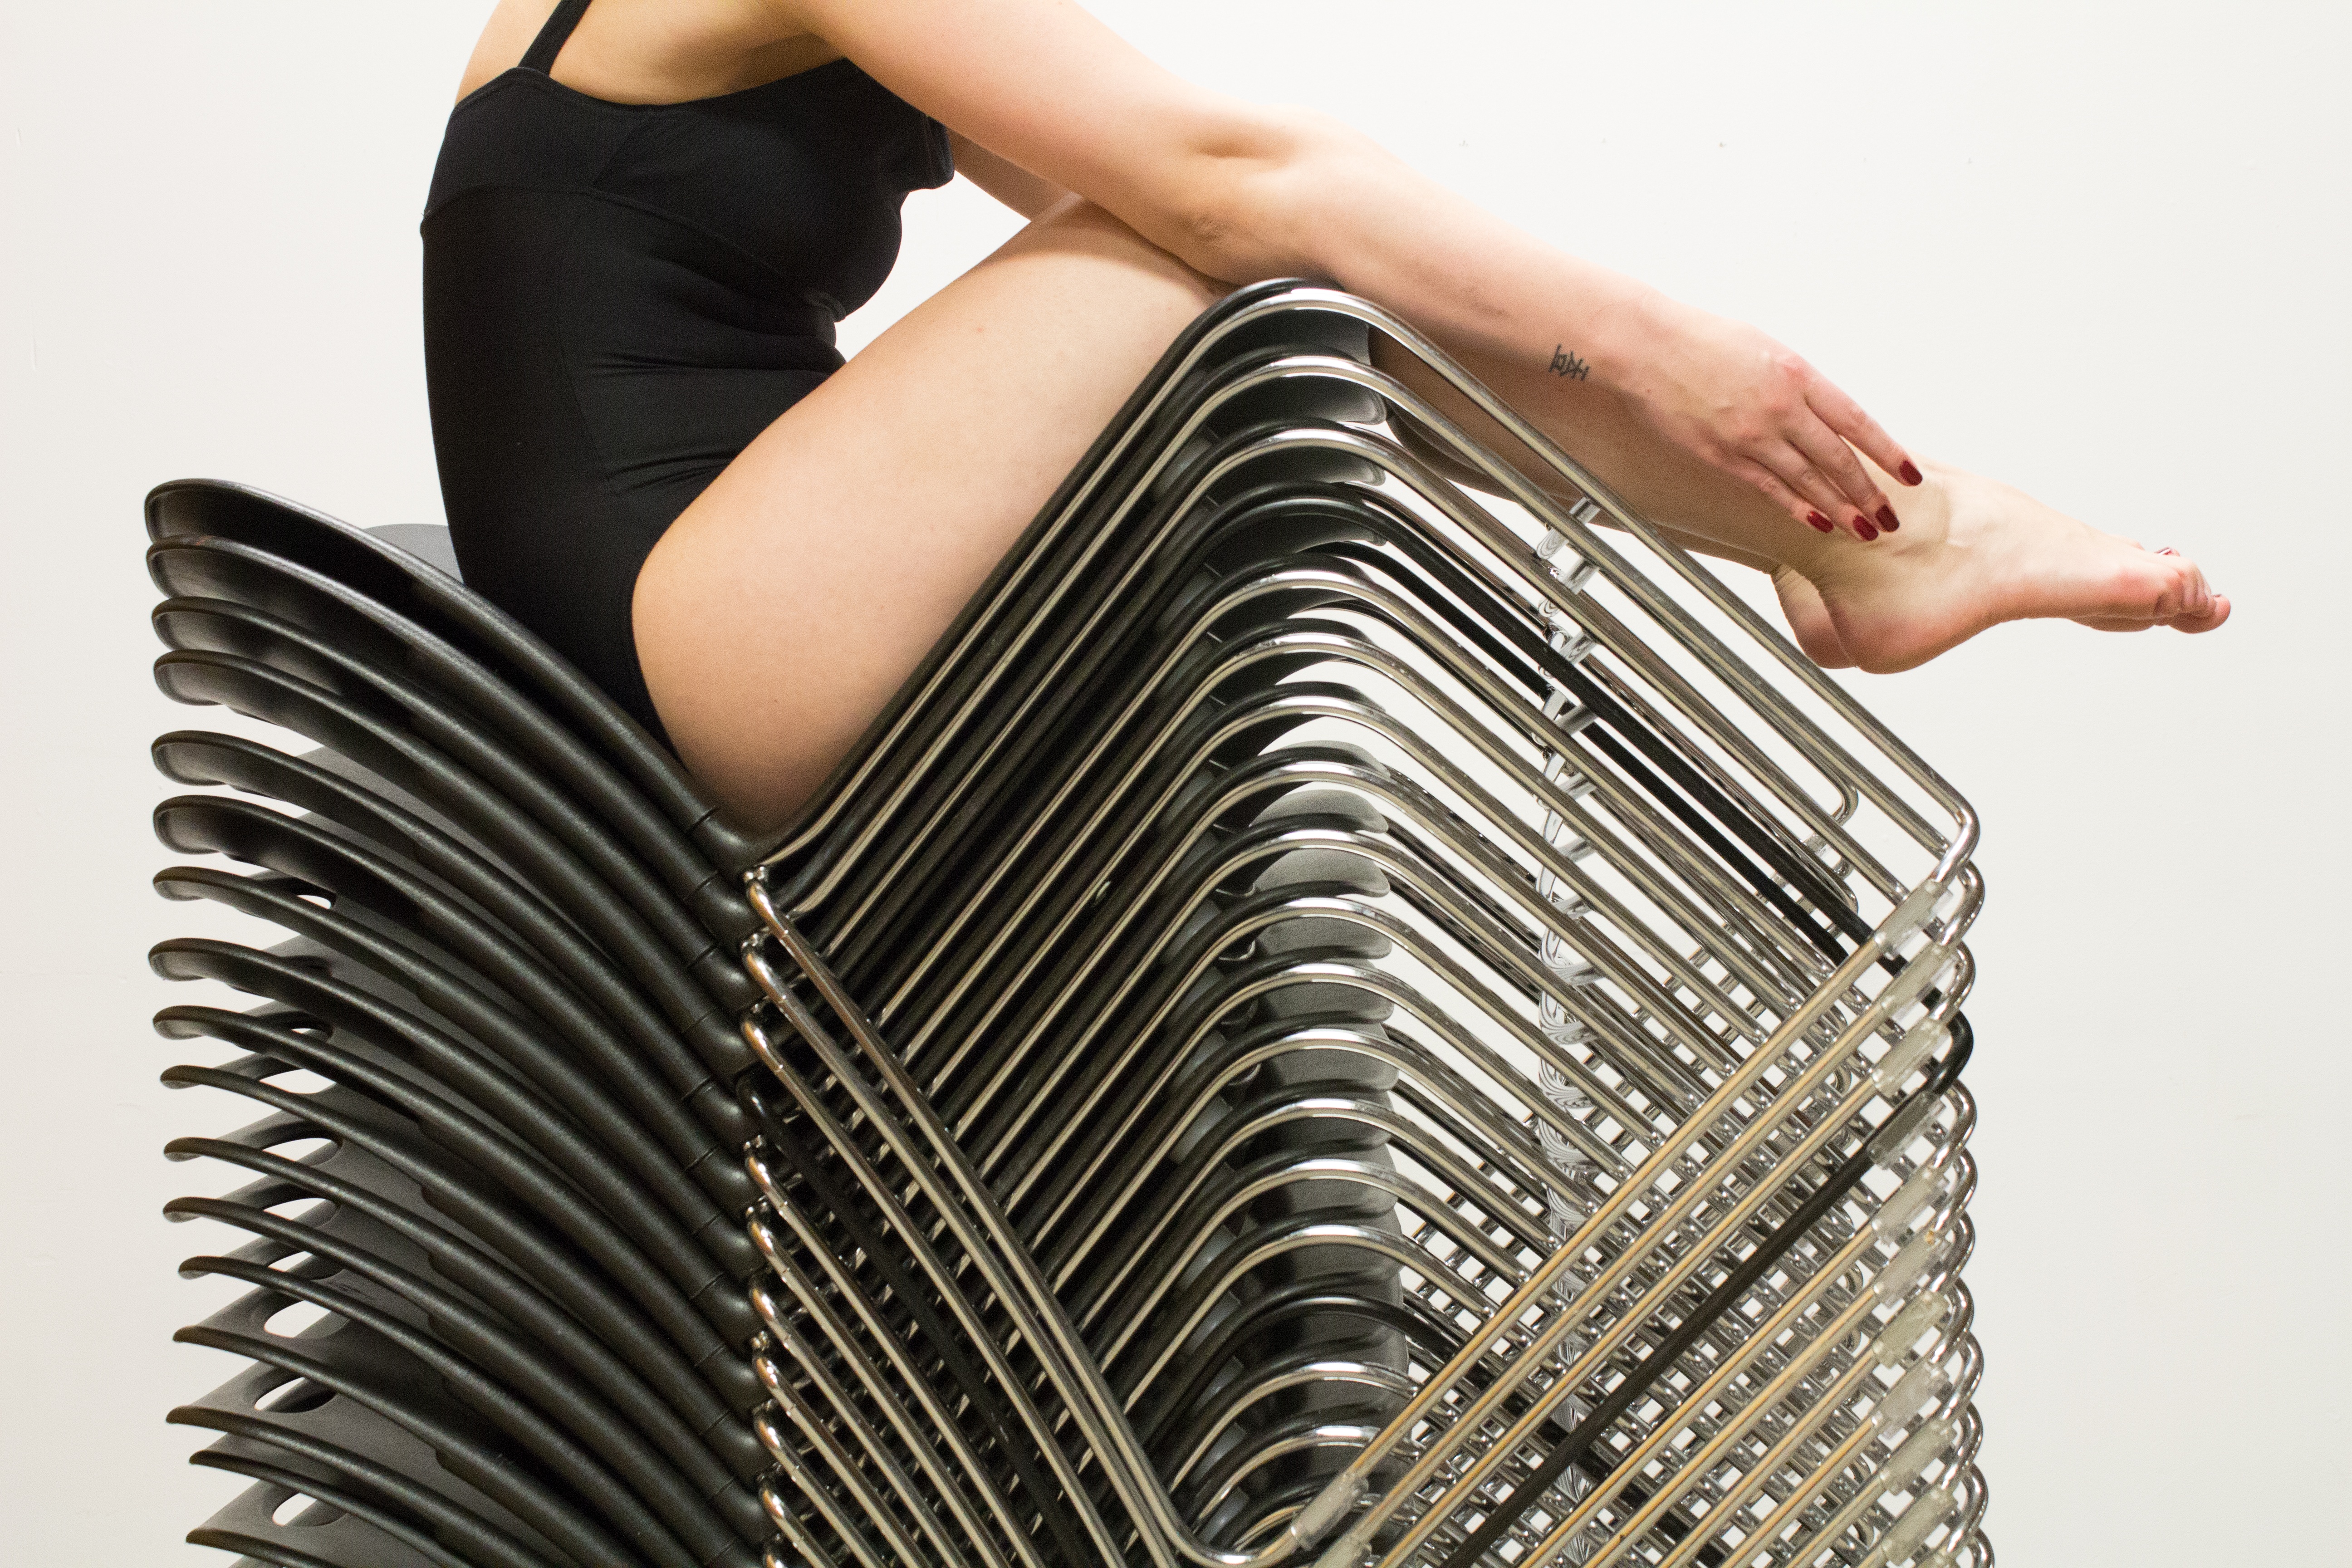
chair, leg, sitting, clothing, furniture, human body, photo shoot, human positions